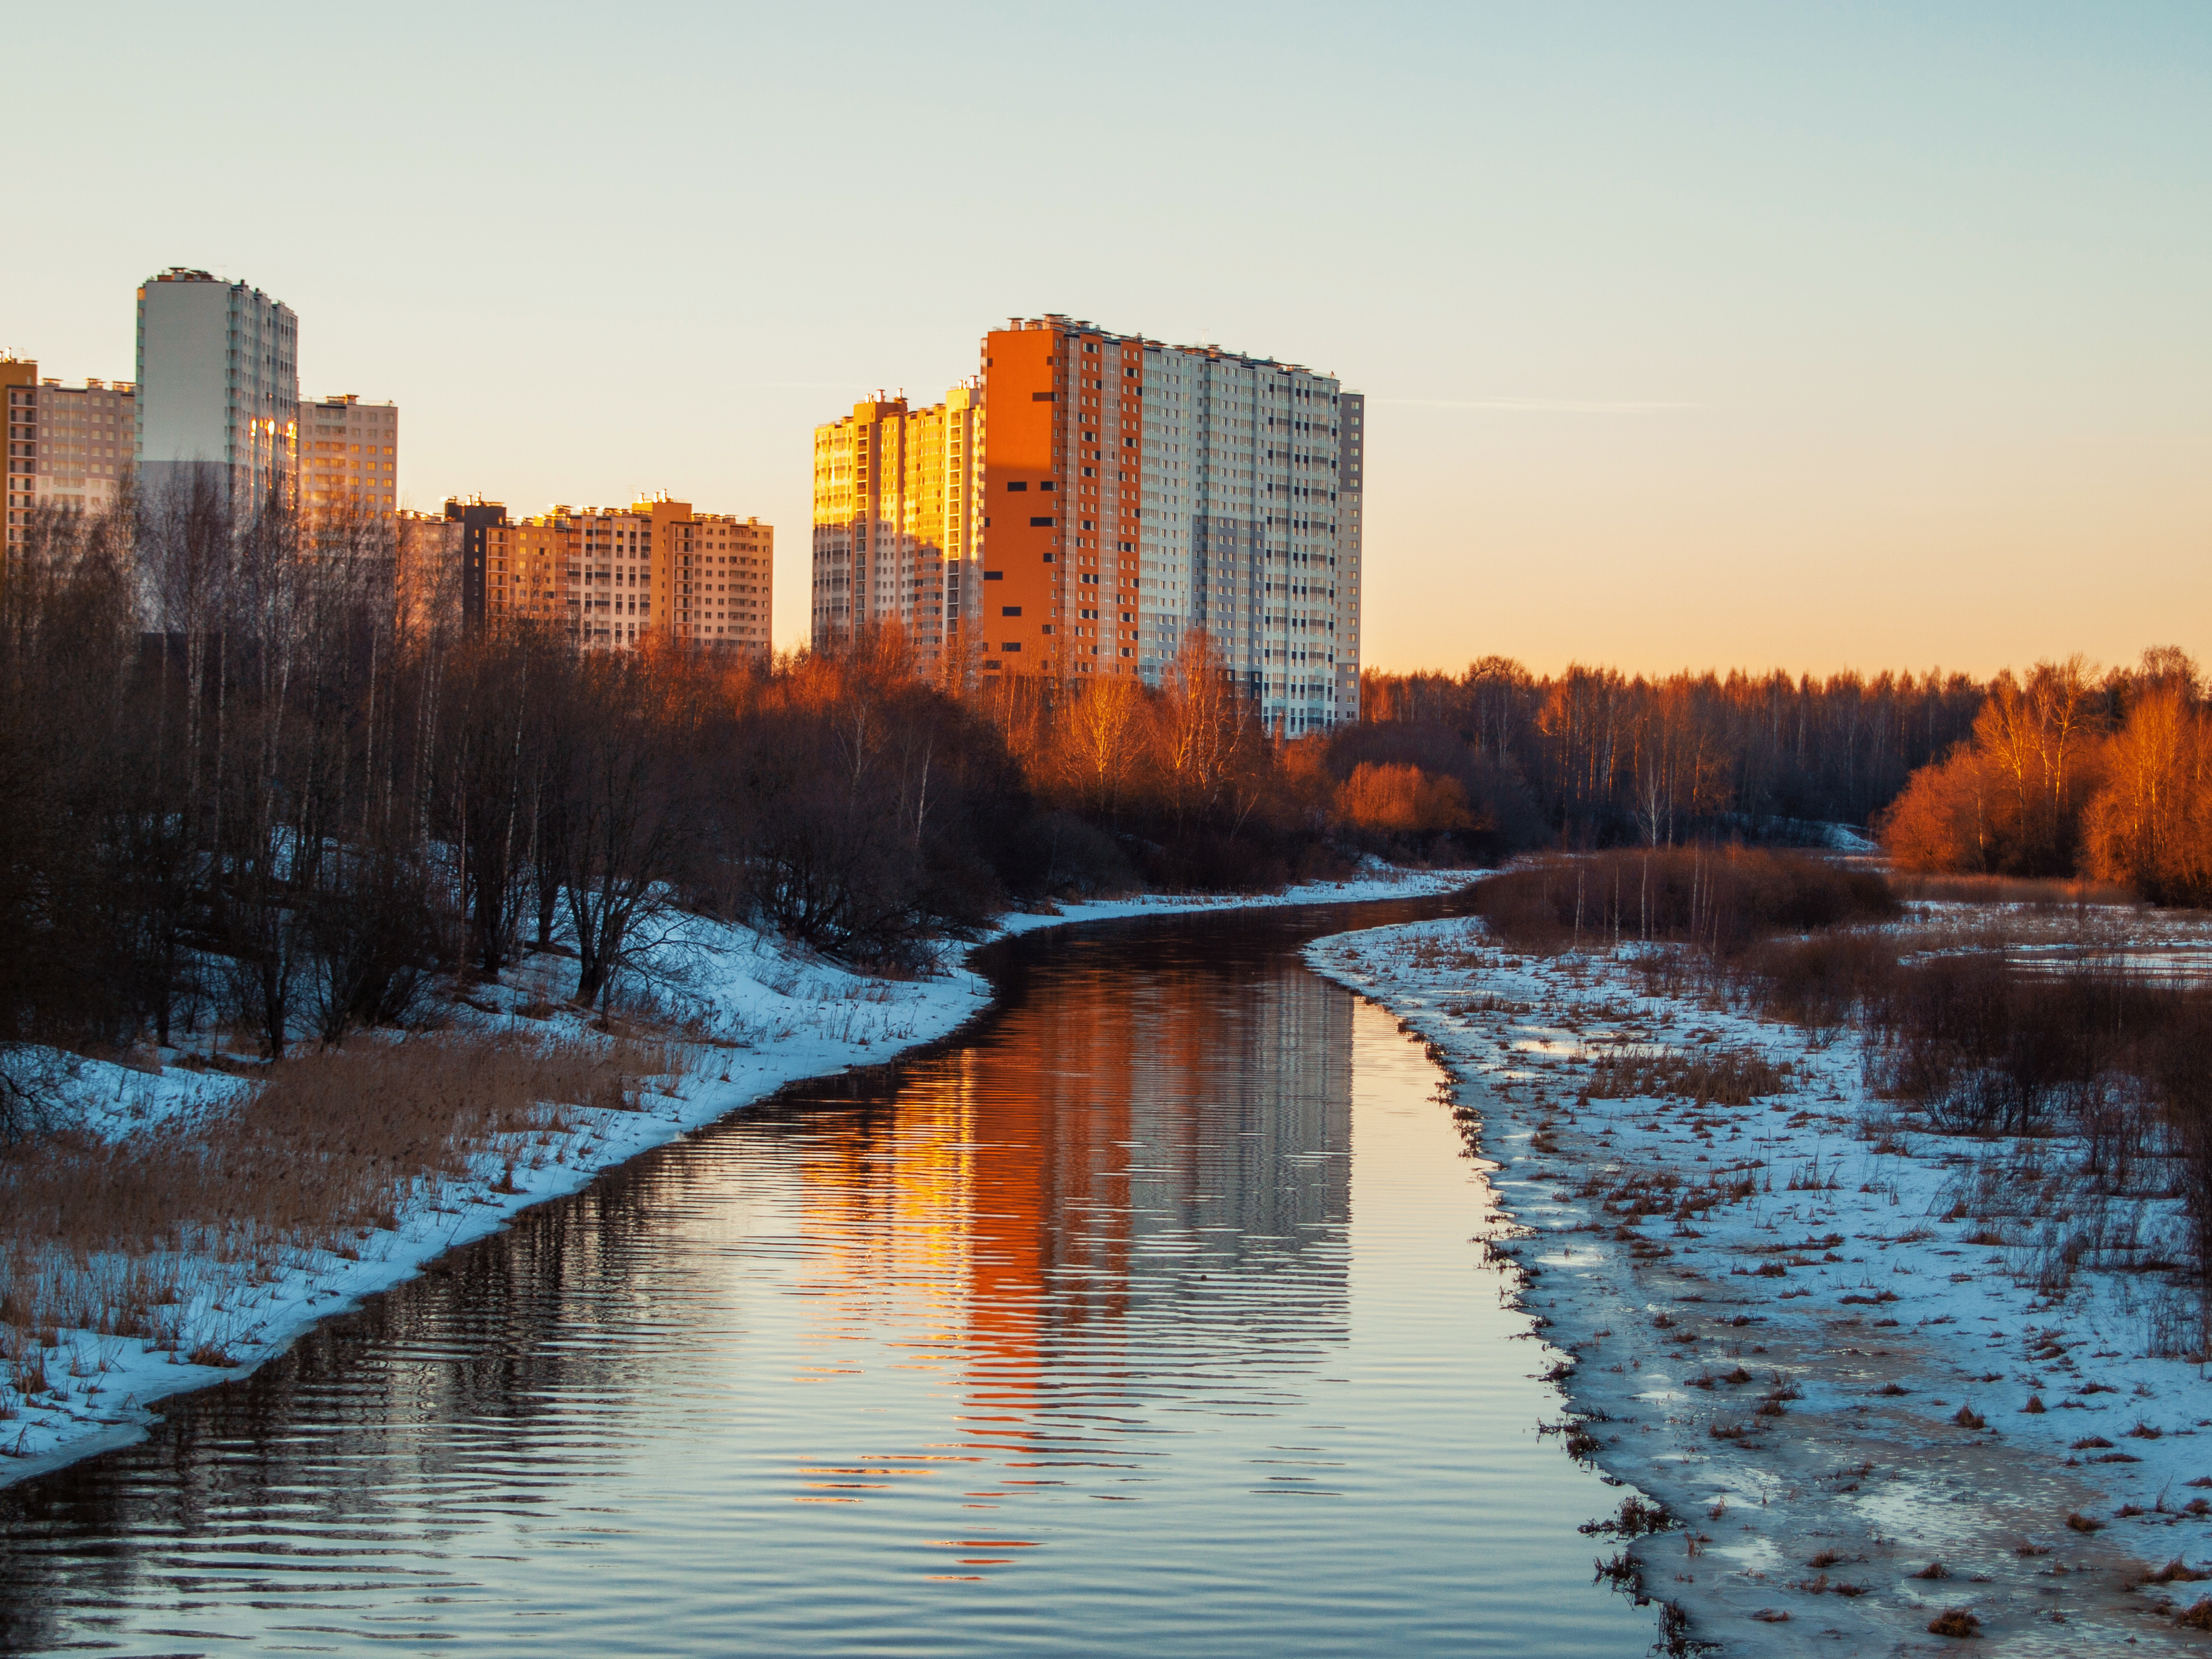
images, water, sky, atmosphere, water resources, building, snow, plant, light, natural landscape, tree, branch, skyscraper, dusk, sunlight, watercourse, atmospheric phenomenon, bank, woody plant, horizon, landscape, freezing, lake, waterway, city, tower block, beauty, sunset, winter, canal, reflection, cityscape, fluvial landforms of streams, wilderness, channel, sunrise, reservoir, evening, condominium, stream, bridge, ditch, frost, wetland, dawn, mixed use, apartment, precipitation, riparian zone, floodplain, house, night, skyline, river, downtown, creek